Annenkirche, Saint Petersburg

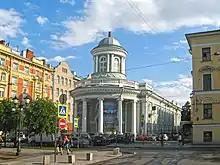
Exterior

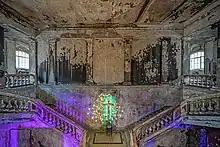
Fire-damaged interior

St. Anne's Church ("Annenkirche" in German; "церковь Святой Анны" in Russian) is a Lutheran church in Saint Petersburg, Russia. It was built in 1775-1779 by Georg Friedrich Veldten for the German community in a Neoclassical style with Ionic columns.